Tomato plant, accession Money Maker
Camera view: tilt-top (135 deg); turntable rotation: 0 degrees
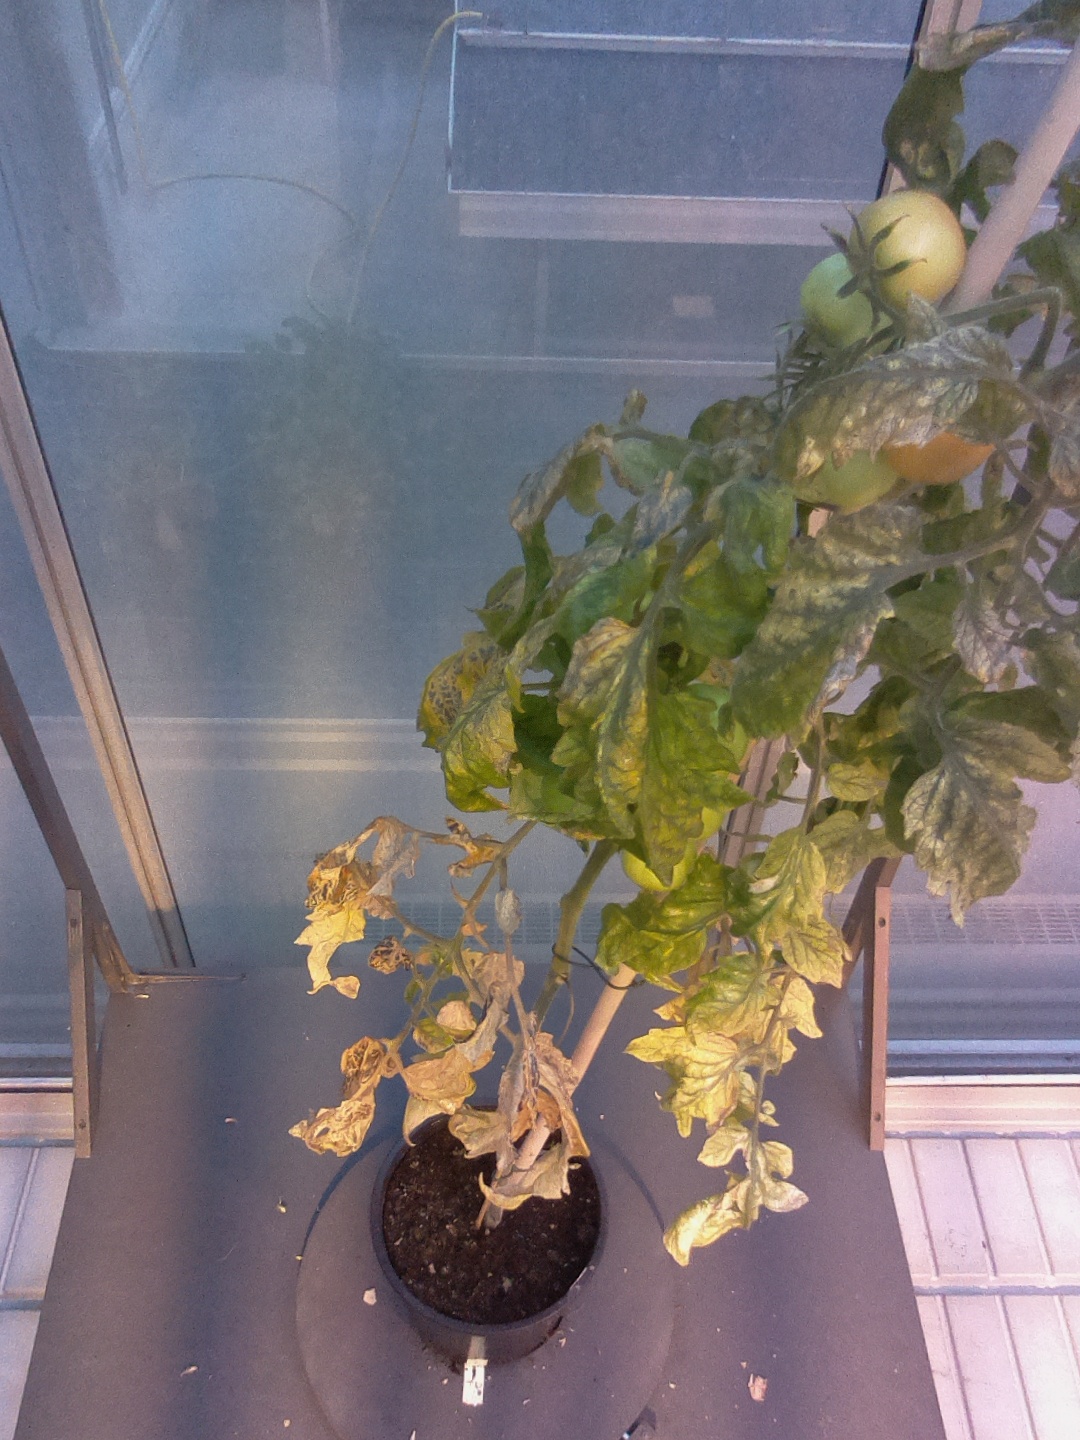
BBCH growth stage 80: fruits start showing typical ripe color (orange -> red)